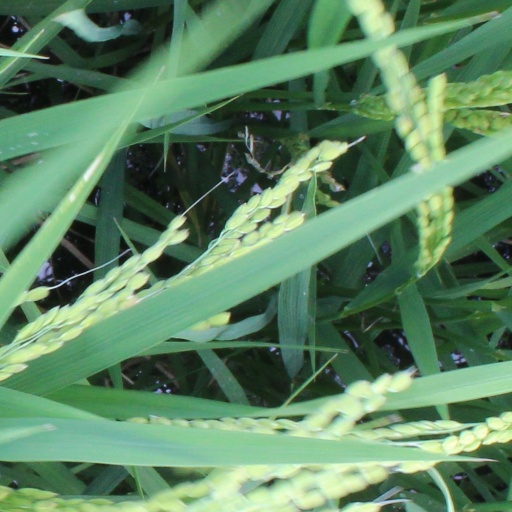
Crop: rice